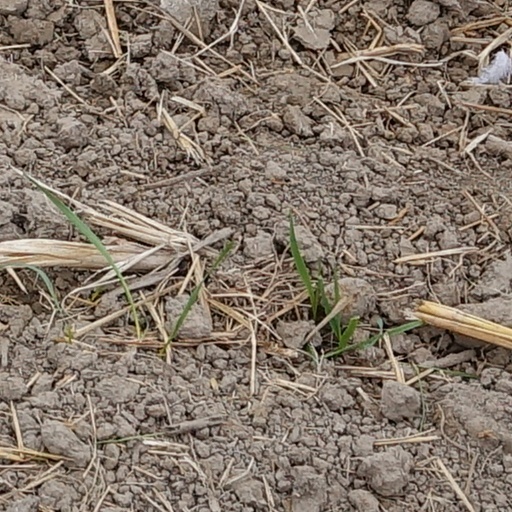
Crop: wheat